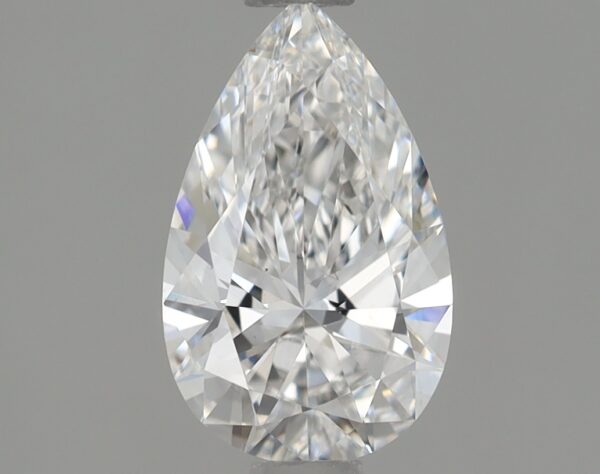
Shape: pear
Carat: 0.79
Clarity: VS1
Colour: E
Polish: EX
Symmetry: EX
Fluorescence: NONE
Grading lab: IGI
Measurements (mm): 8.44 x 5.21 x 3.13